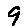
Label: 9